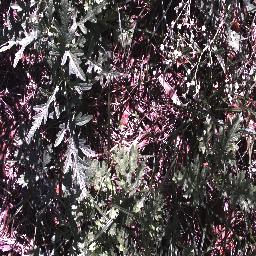
Label: parthenium